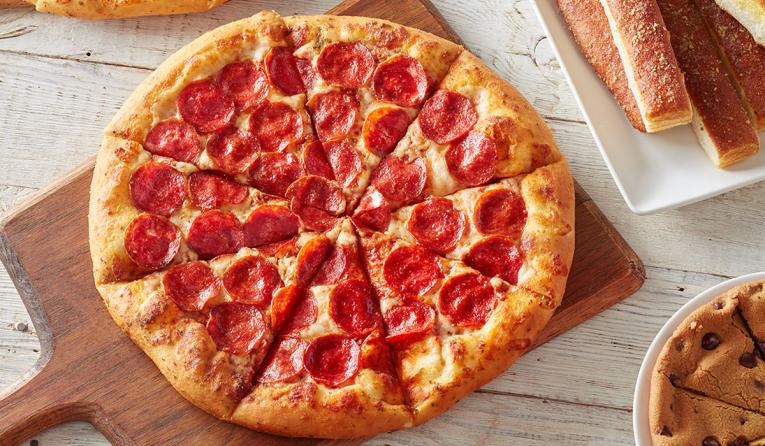
Dish: pizza